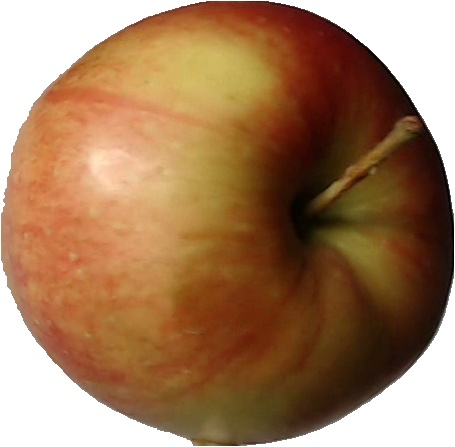
Label: apple_red_2